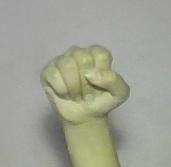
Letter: saad